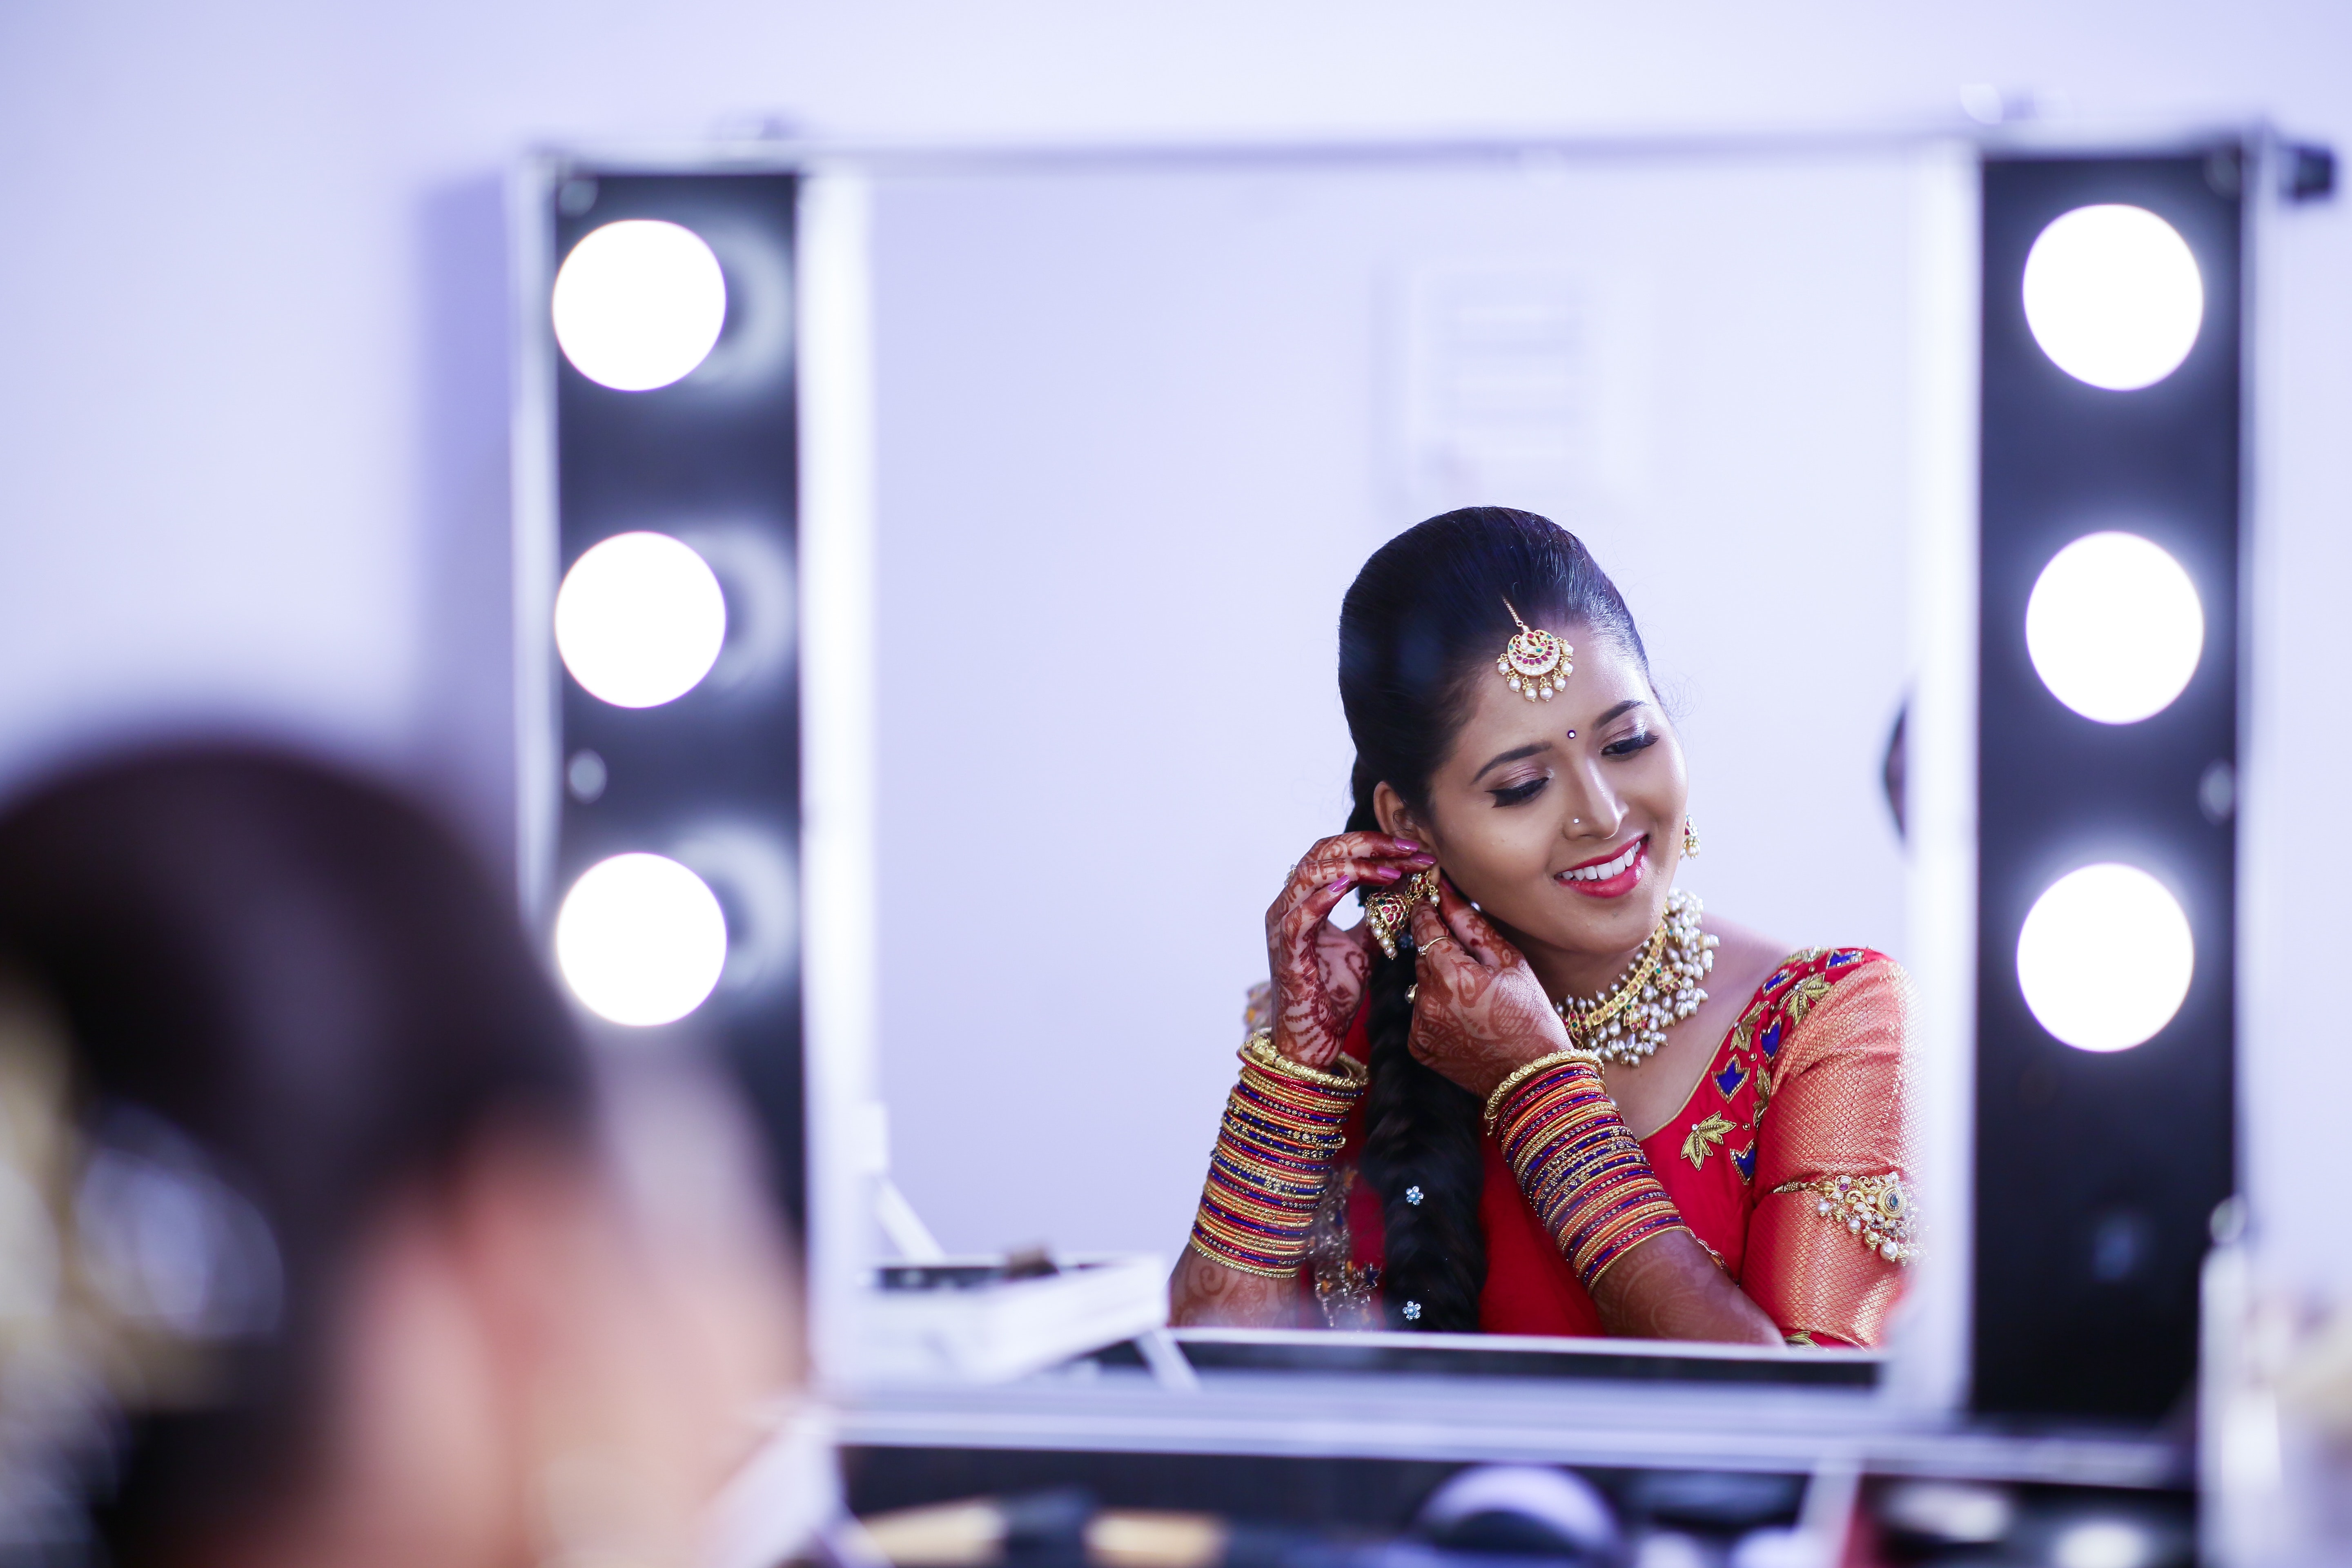
photograph, snapshot, photography, girl, smile, electronic device, fun, ceremony, event, bride